Vallabh Vidyanagar

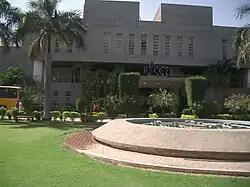
GCET Entrance

India census, Vallabh Vidyanagar had a population of 29,260. Males constitute 56% of the population and females 44%. Vallabh Vidyanagar has an average literacy rate of 83%, higher than the national average of 59.5%: male literacy is 88%, and female literacy is 77%. In Vallabh Vidyanagar, 8% of the population is under 6 years of age.